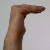
The image shows a hand gesture representing a space in Indian Sign Language.